Dracaena draco

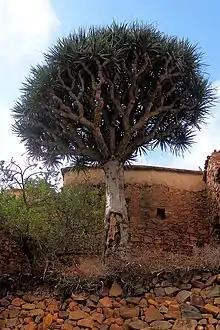
"Dracaena draco" subsp. "ajgal" in the village Agadir Ougjgal near Tiznit, Morocco

"Dracaena draco" is an evergreen long lived tree capable of exceeding in height and having a trunk of or more in circumference, starting with a smooth bark that evolves to a more rough texture as it ages. The "dragon tree" is a Monocot, with a branching growth pattern currently placed in the asparagus family (Asparagaceae, subfamily Nolinoidae). When young it has a single stem. At about 10–15 years of age the stem stops growing and produces a flower spike with white, lily-like perfumed flowers, followed by coral berries. Soon a crown of terminal buds appears and the plant starts branching. Each branch grows for about 10–15 years and re-branches, so that a mature plant has an umbrella-like habit. It grows slowly, requiring about 10 years to reach in height, but at times, grows much faster.